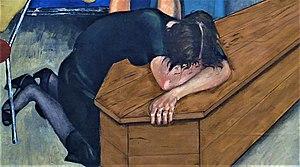
André Alfred Fougeron, né le 1ᵉʳ octobre 1913 à Paris et mort le 10 septembre 1998 à Amboise, est un peintre français.